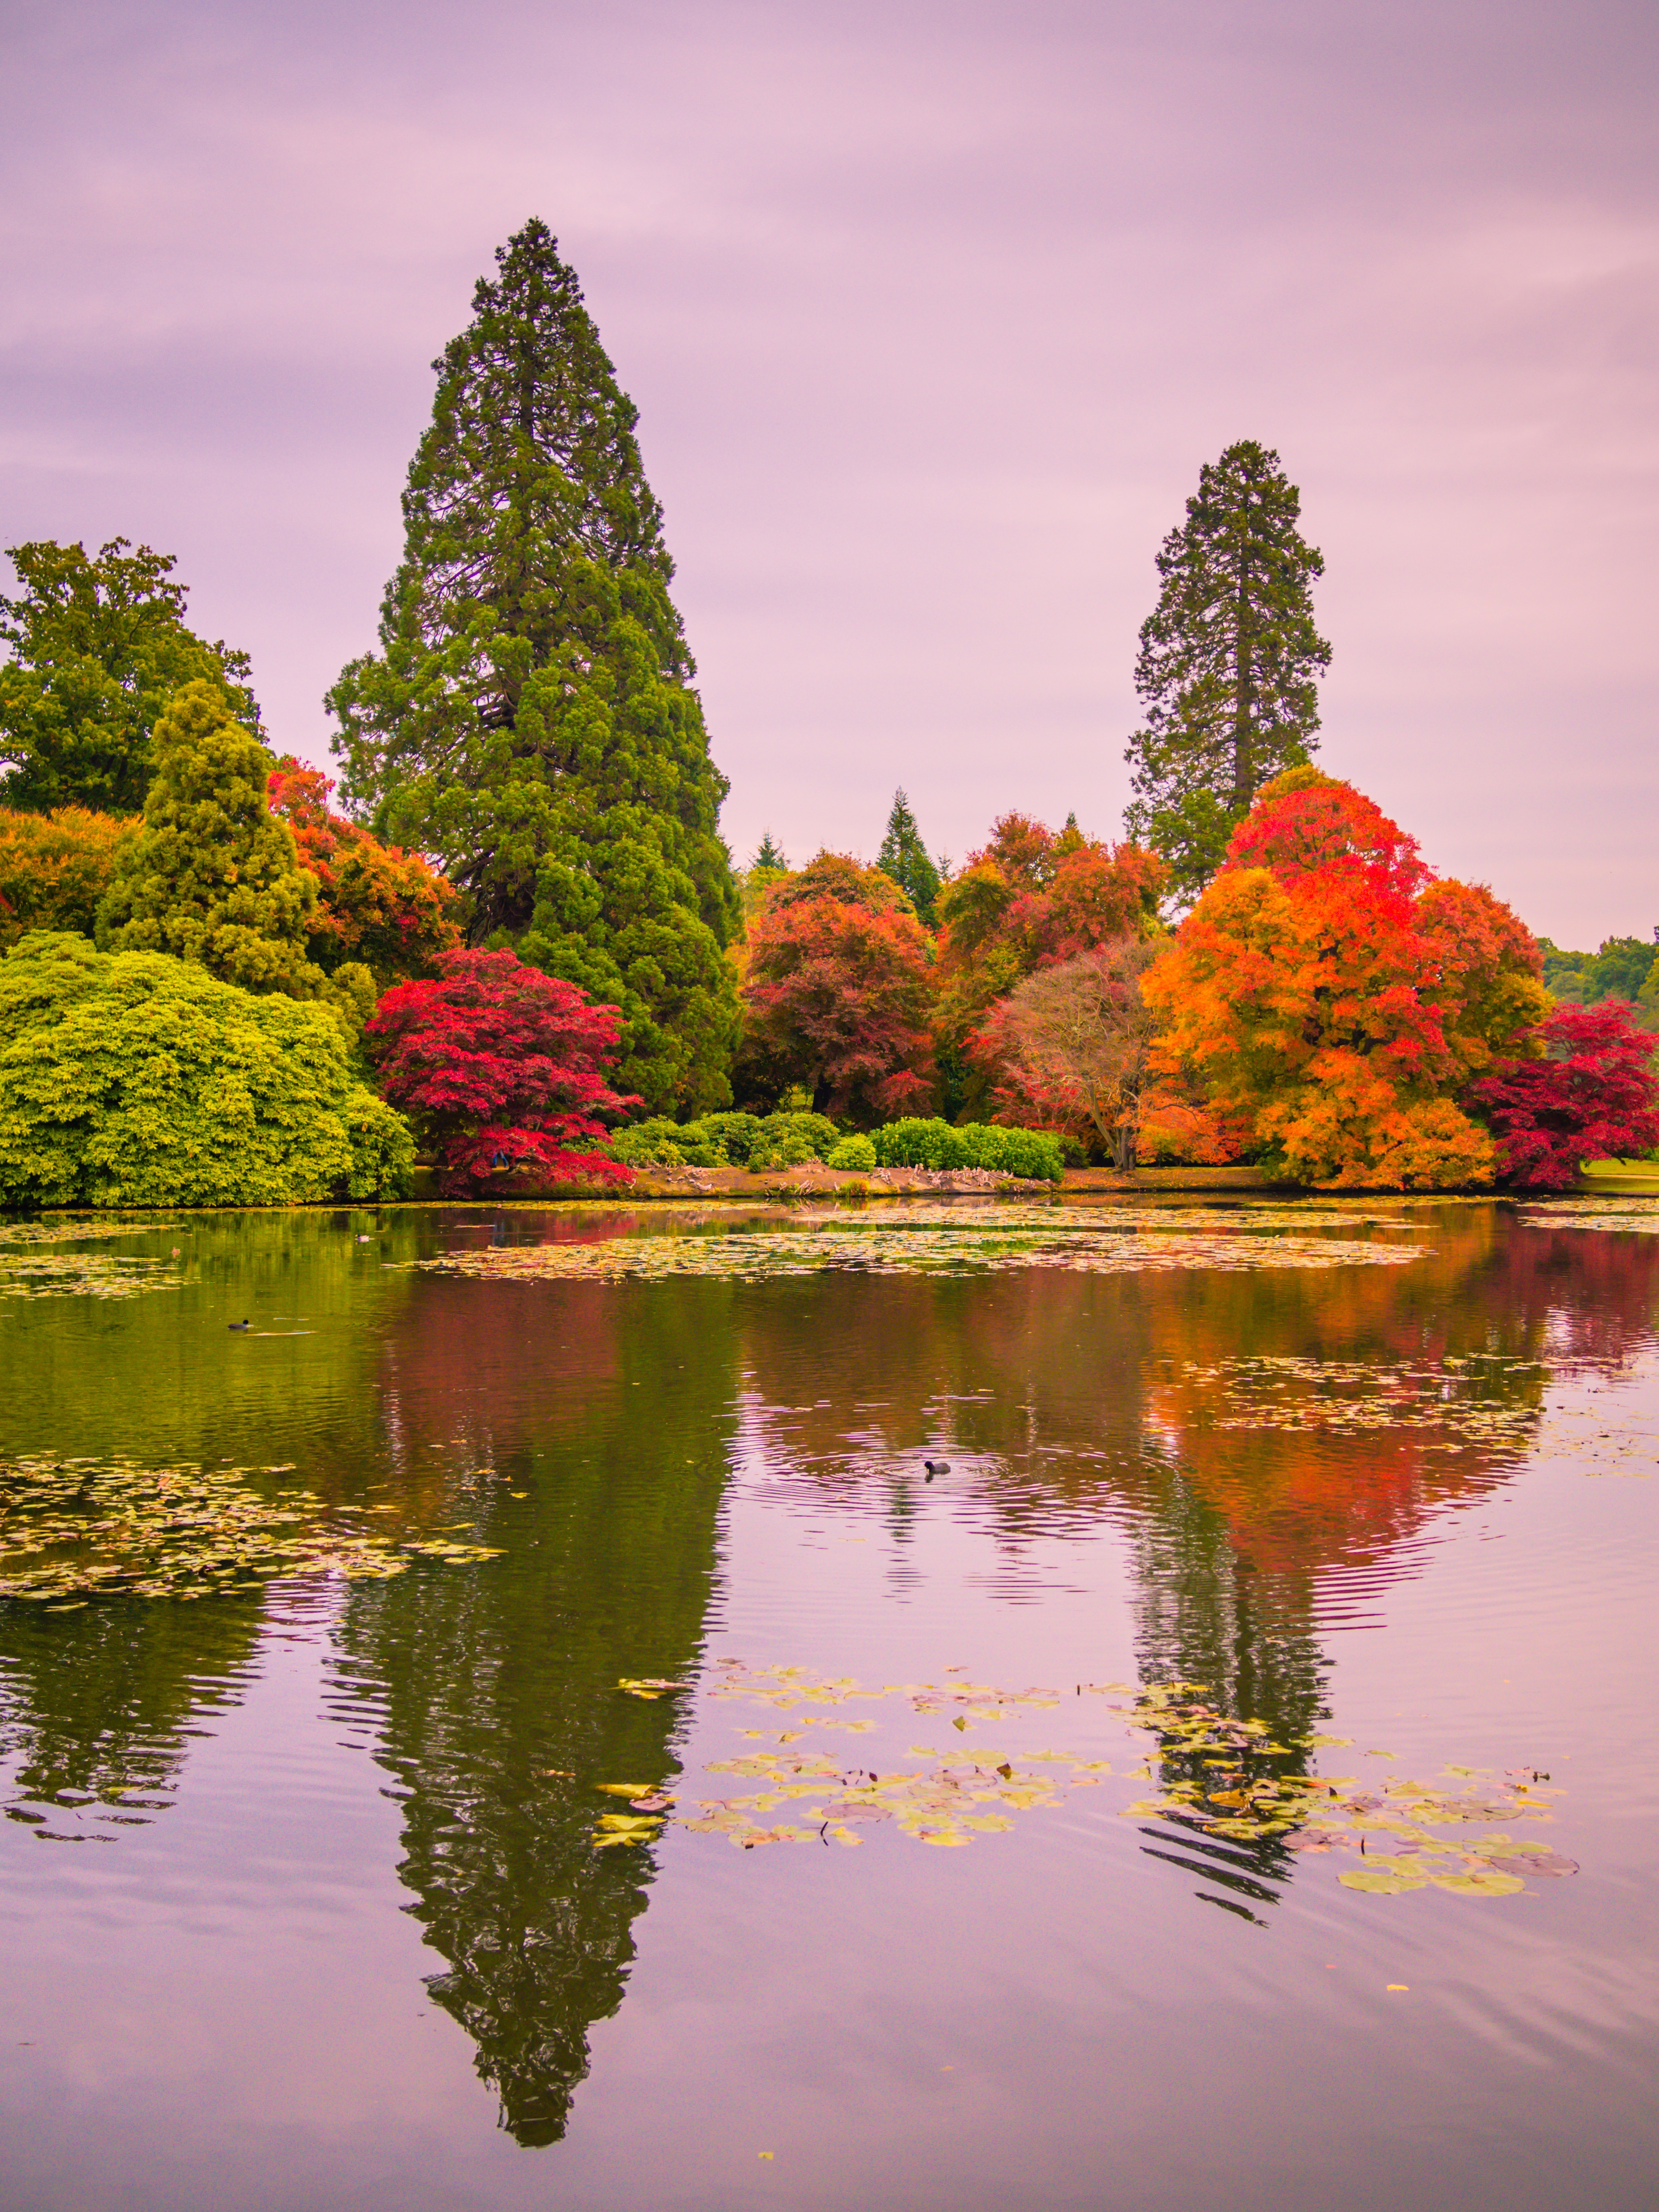
landscape, tree, nature, plant, morning, leaf, flower, lake, river, pond, reflection, autumn, season, woody plant